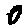
Label: 0